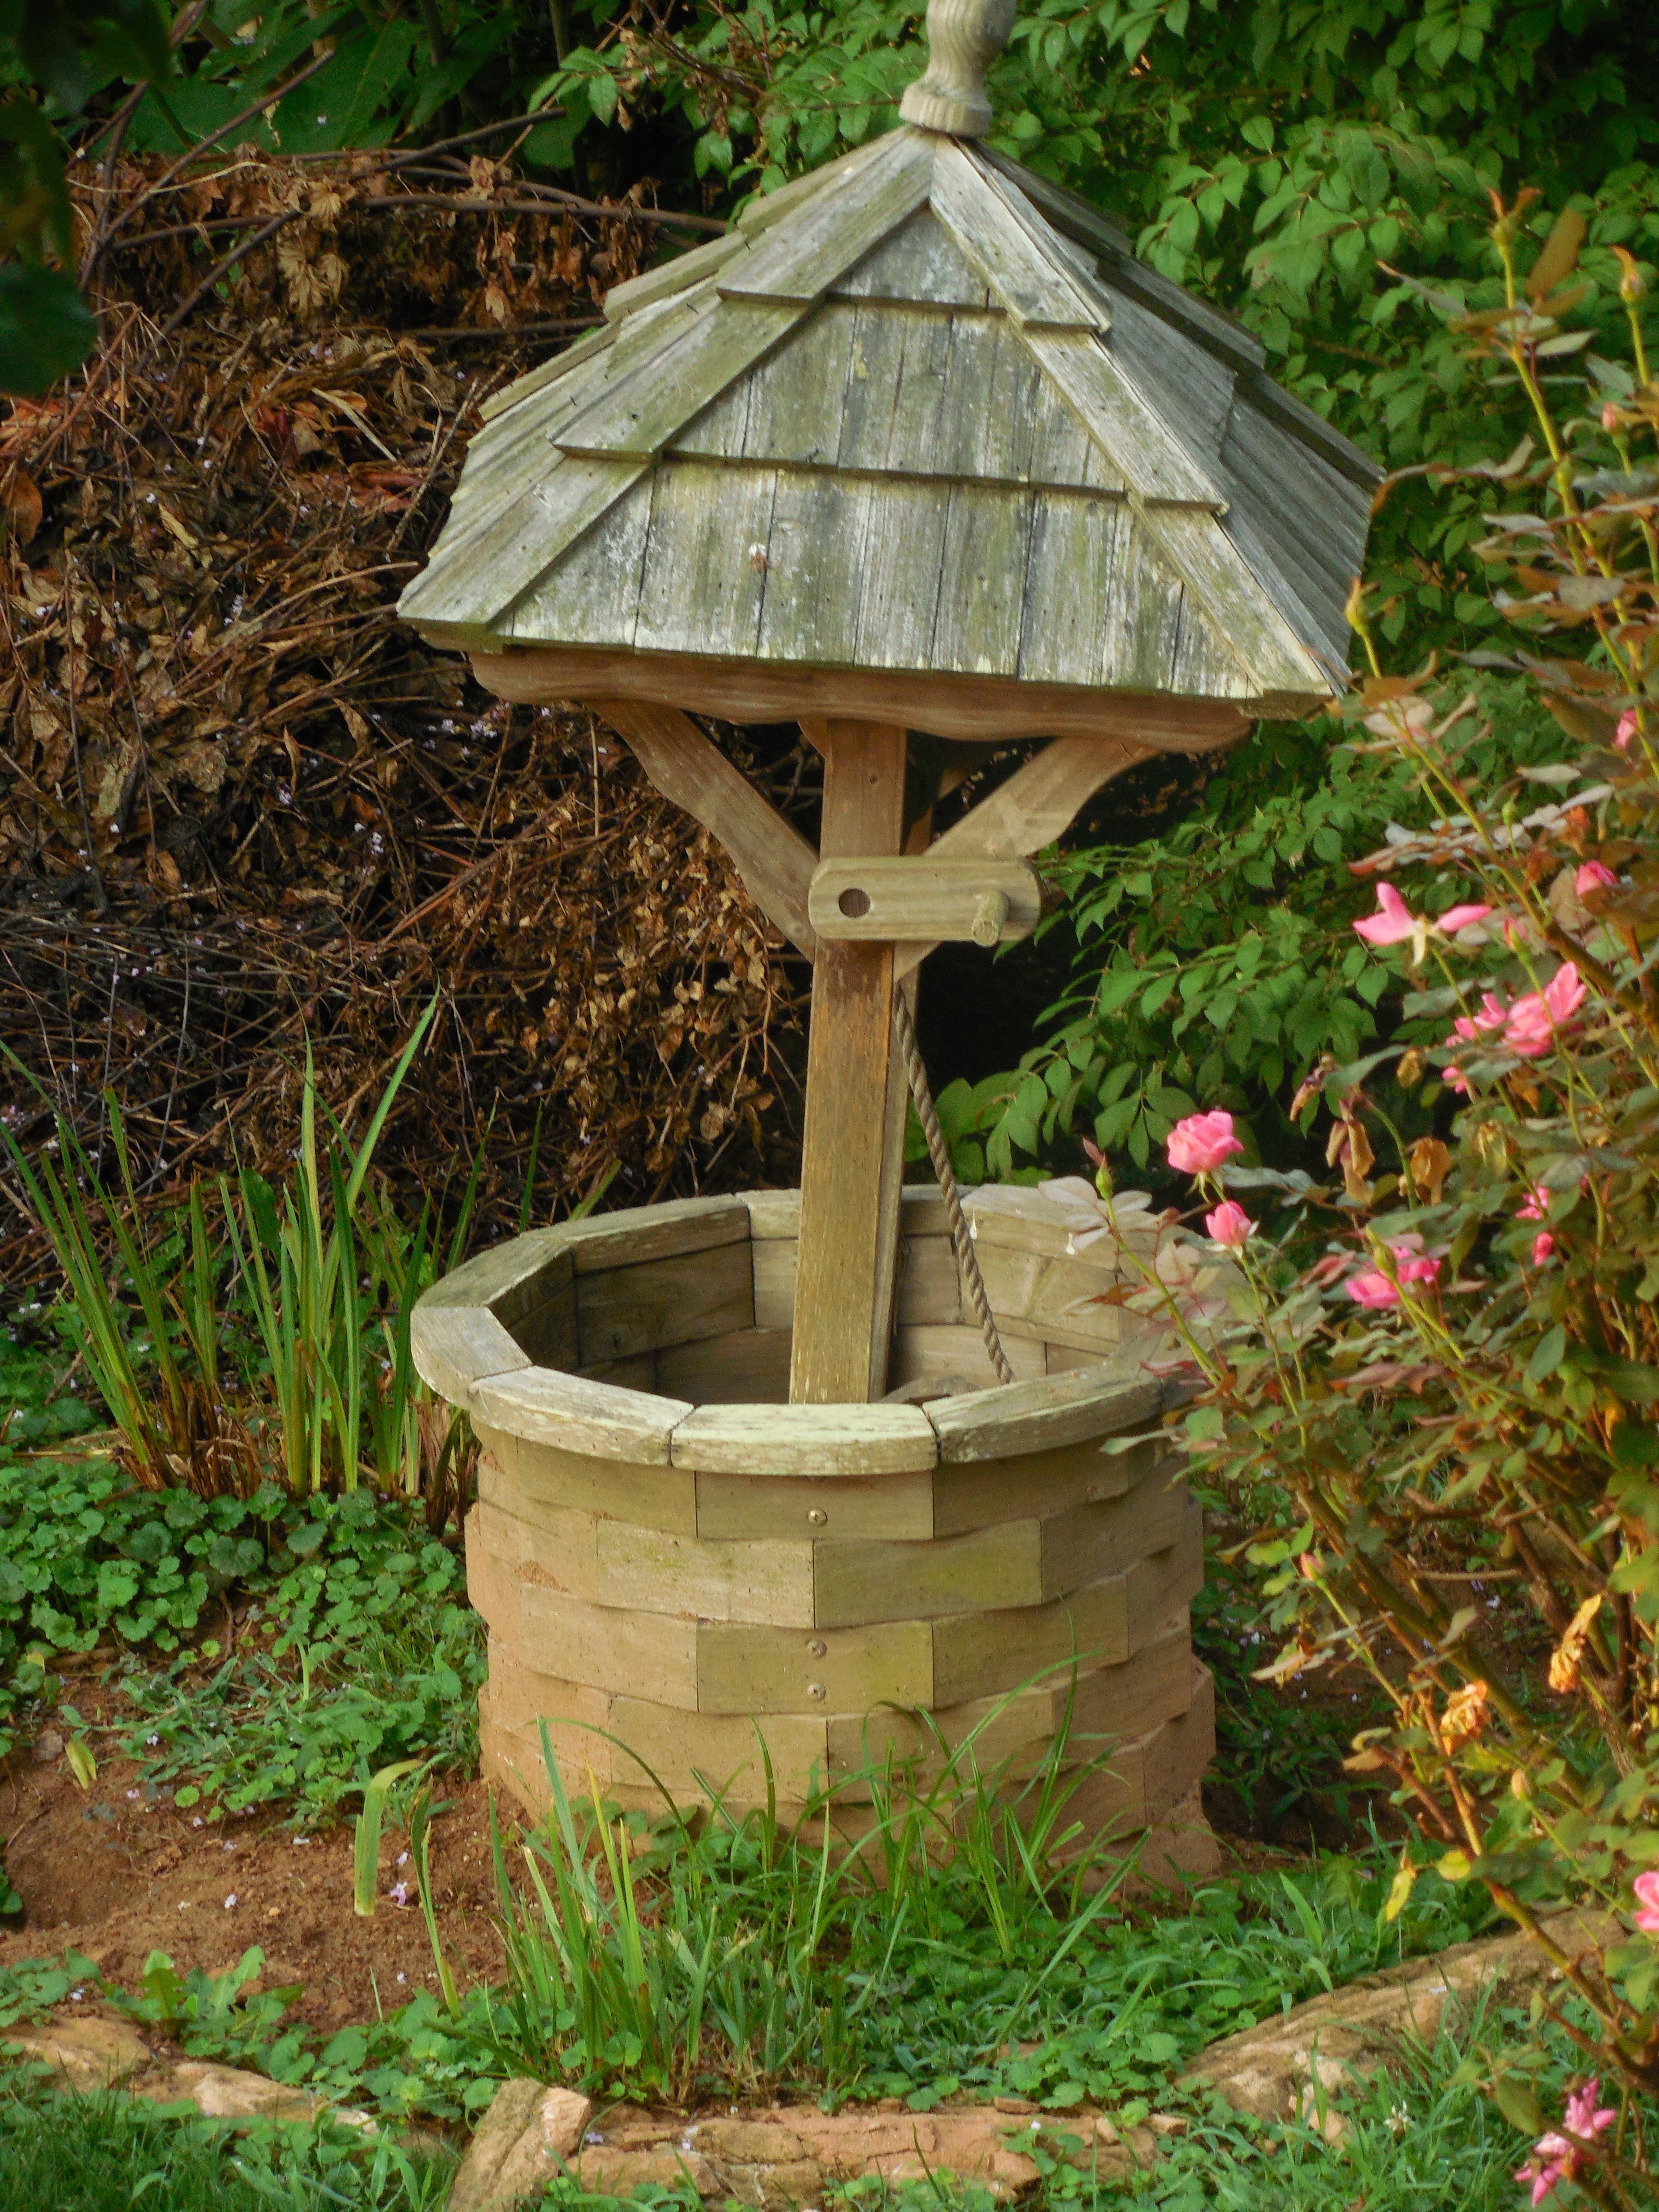
water, grass, architecture, wood, lawn, vintage, antique, retro, countryside, old, wish, country, tool, decoration, rural, backyard, brown, drink, garden, wishing, art, rusty, wooden, well, front, yard, traditional, bird feeder, yard art, man made object, wishing well, outdoor structure